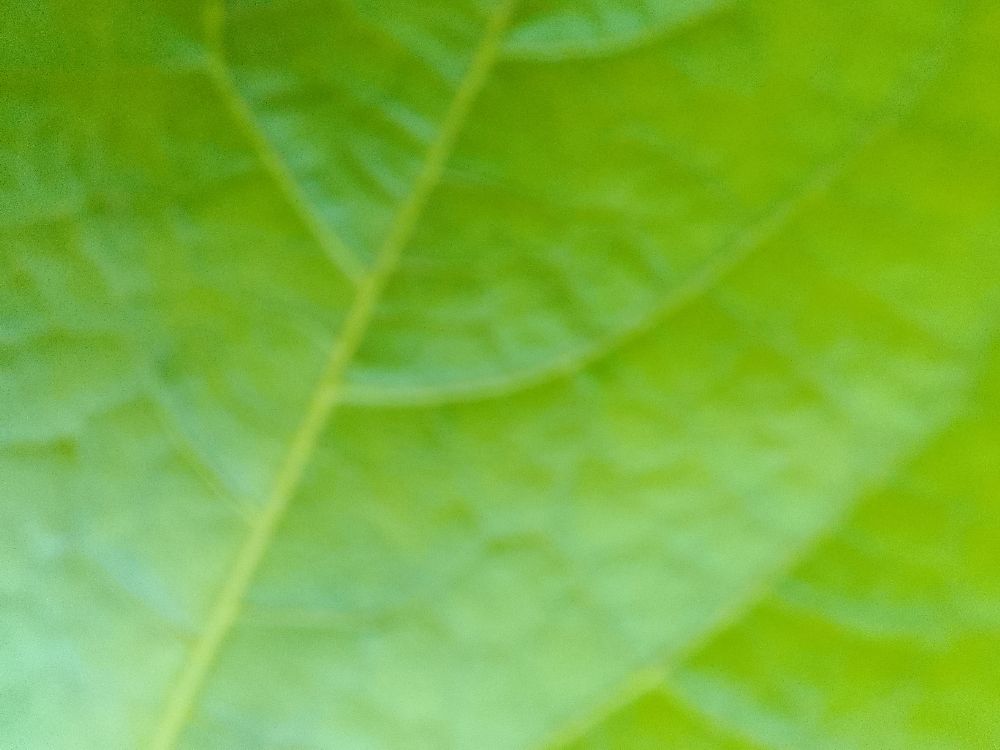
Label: healthy